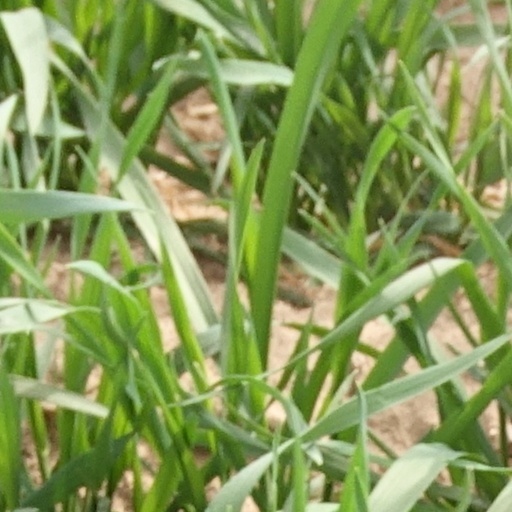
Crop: wheat